Barbara Lang (film actress)

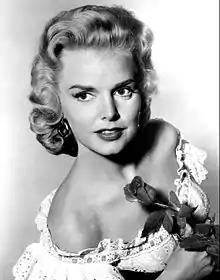
Lang in 1958

Barbara Lang (born Barbara Jean Bly, March 2, 1928 – July 22, 1982) was an American actress and singer.